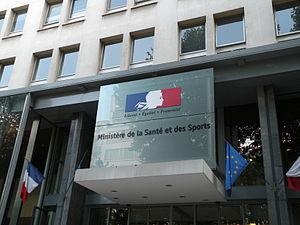
Entrée du Ministère de la Santé et des Sports à Paris, avenue Duquesne.